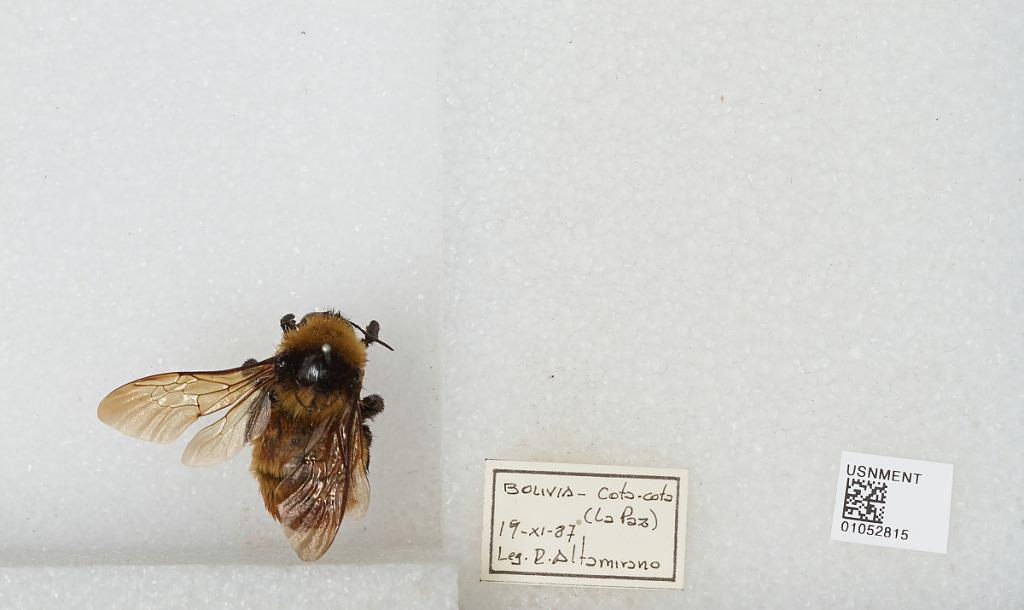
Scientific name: Bombus sp.
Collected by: R. Altamirano
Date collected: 1987-11-19
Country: Bolivia
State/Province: La Paz
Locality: Cota-Cota